Pematangsiantar

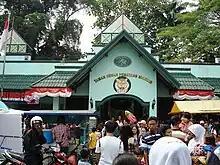
Siantar Zoo

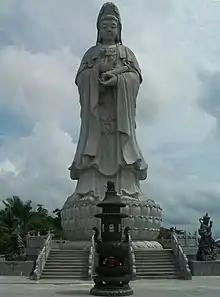
Guanyin statue in Avalokitesvara Buddhist temple in Bah Bolon, Pematangsiantar, it is the tallest Guanyin statue in Indonesia

Pematangsiantar is famous for its Batak culture, 'Batik' and 'Ulos' fabric, Batak foods, and well-appointed zoo called "Taman Hewan Pematangsiantar" - (Pematangsiantar Animal Park - Kebun Binatang Pemetangsiantar in Indonesian), with an extensive collection of Indonesian native animals, most notably birds, tigers and apes. The zoo itself boasts abundant tropical trees and plants, some of which are very old. The location is close to the centre of the city (within walking distance).